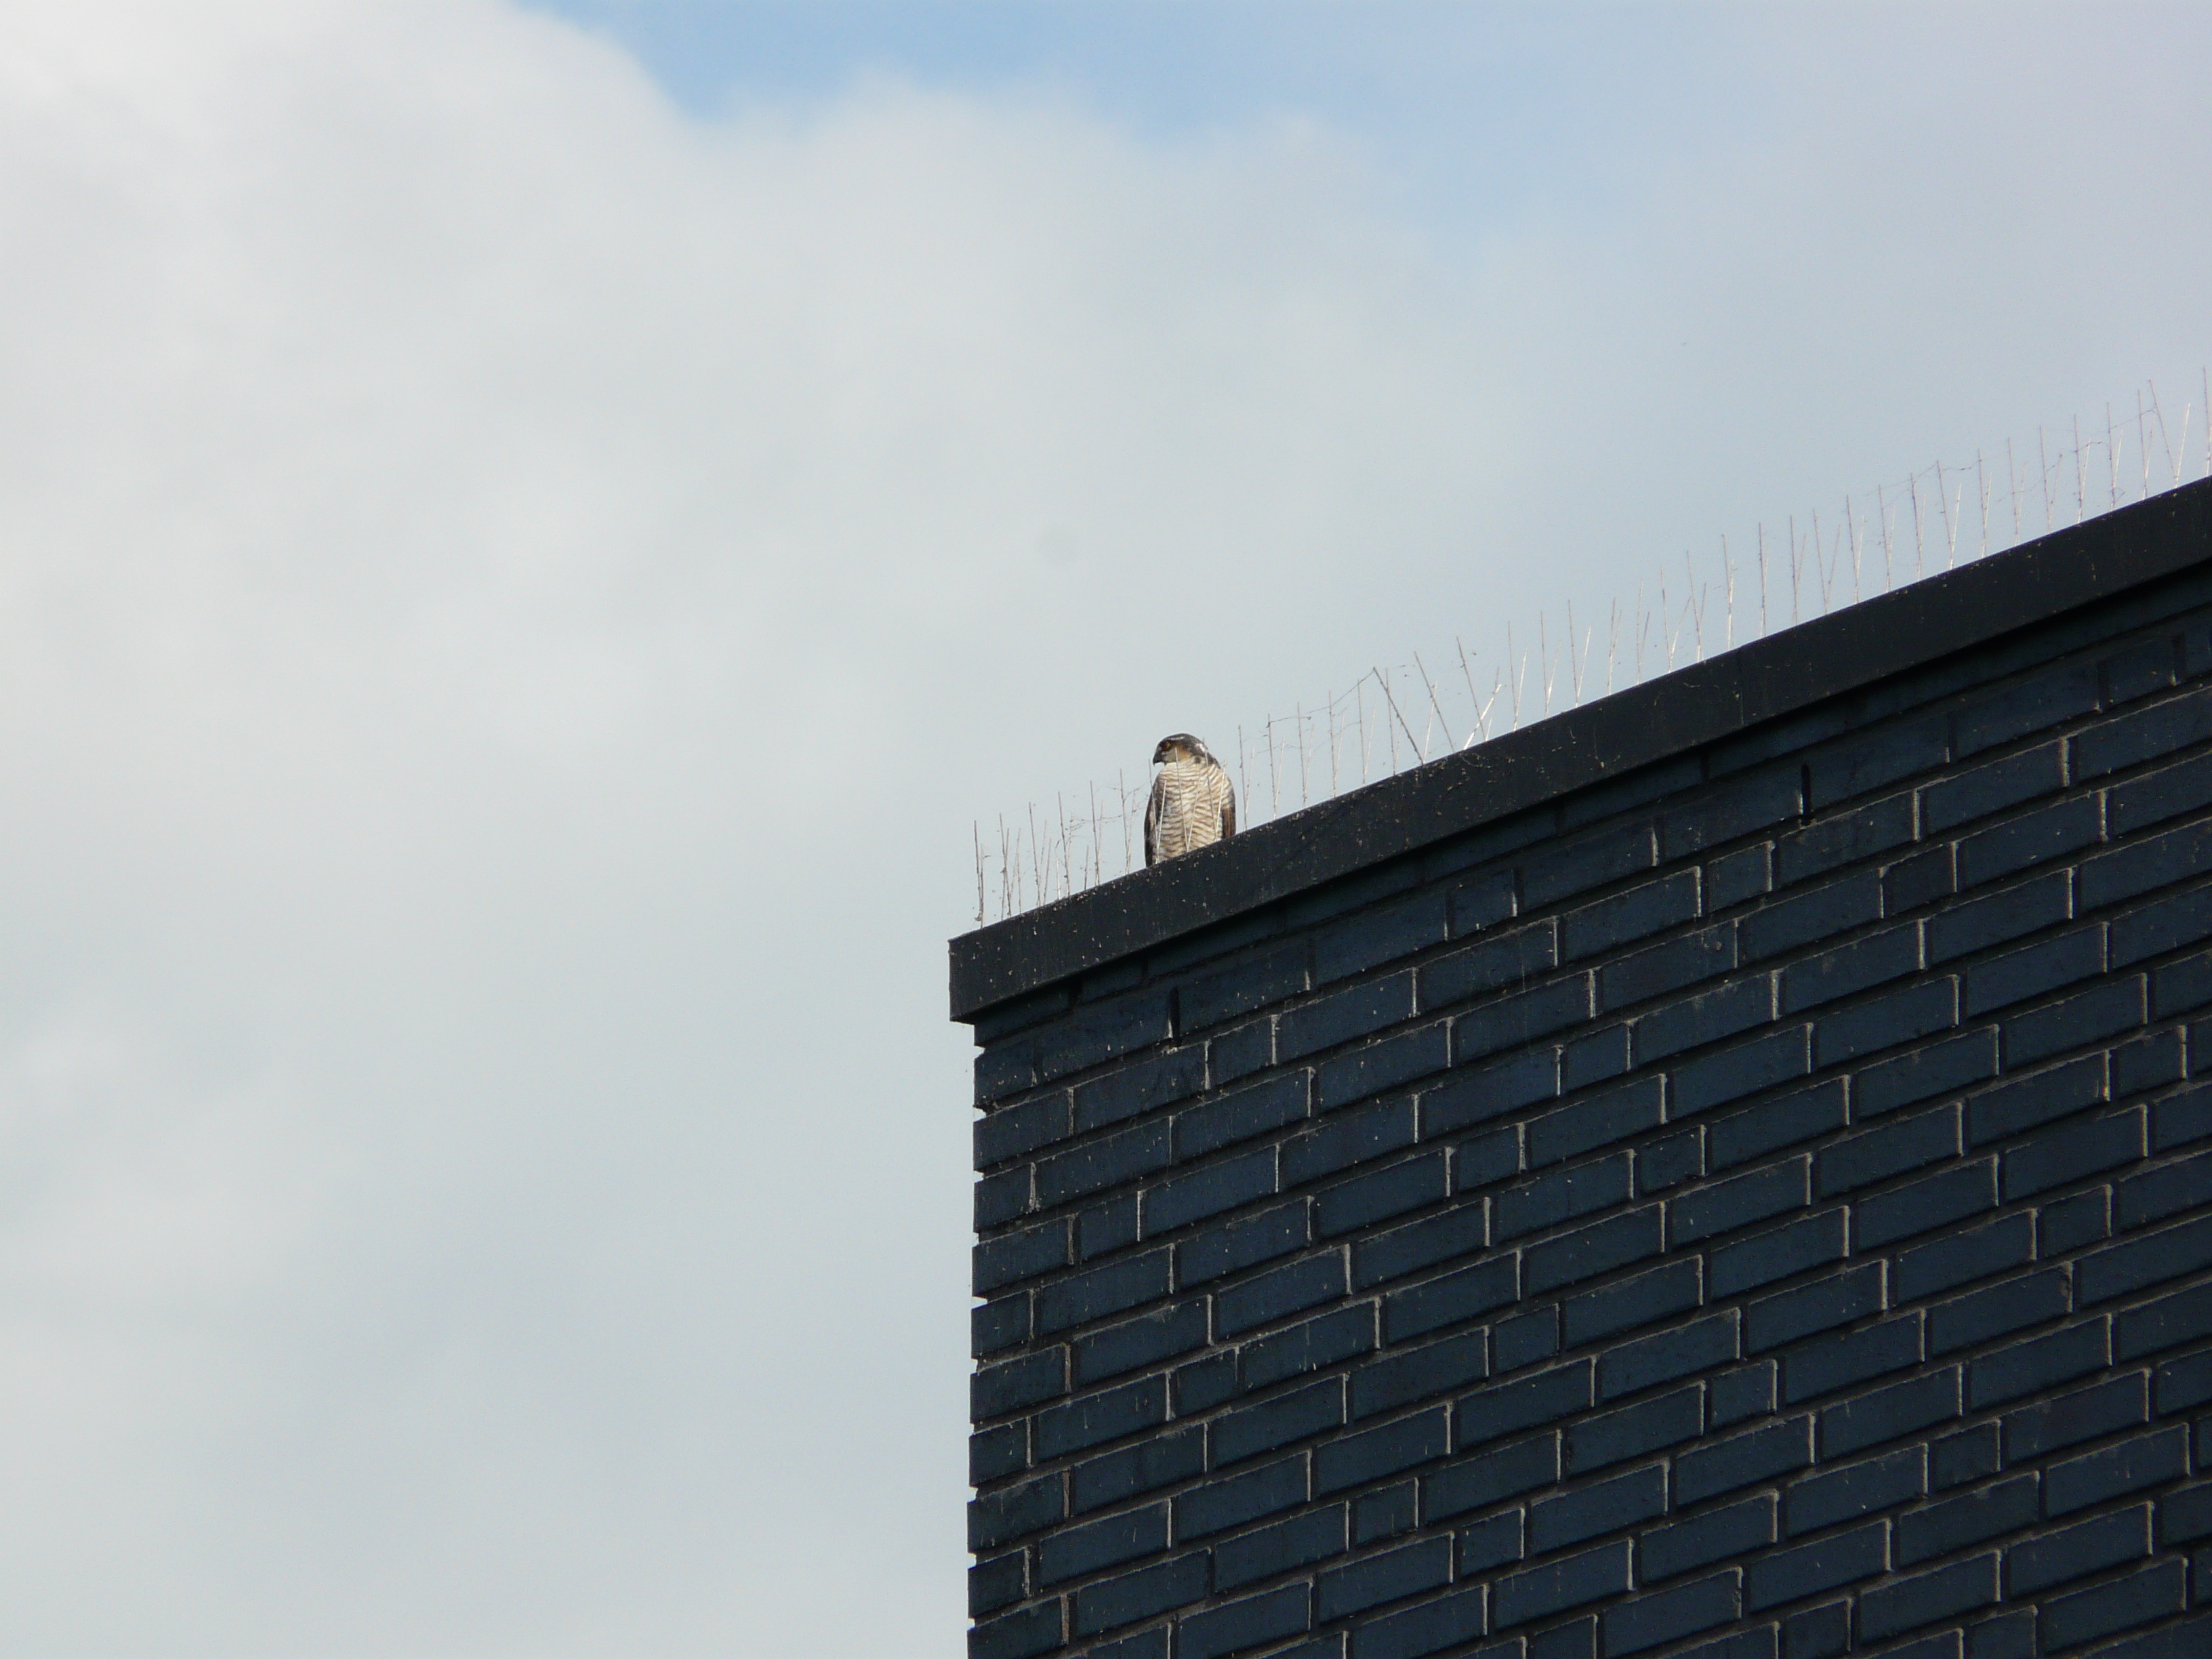
bird, cloud, sky, roof, skyscraper, tower, facade, blue, thorns, metal anti birds thorns